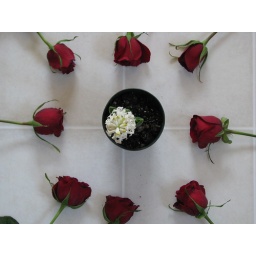
roses with white flower in middle